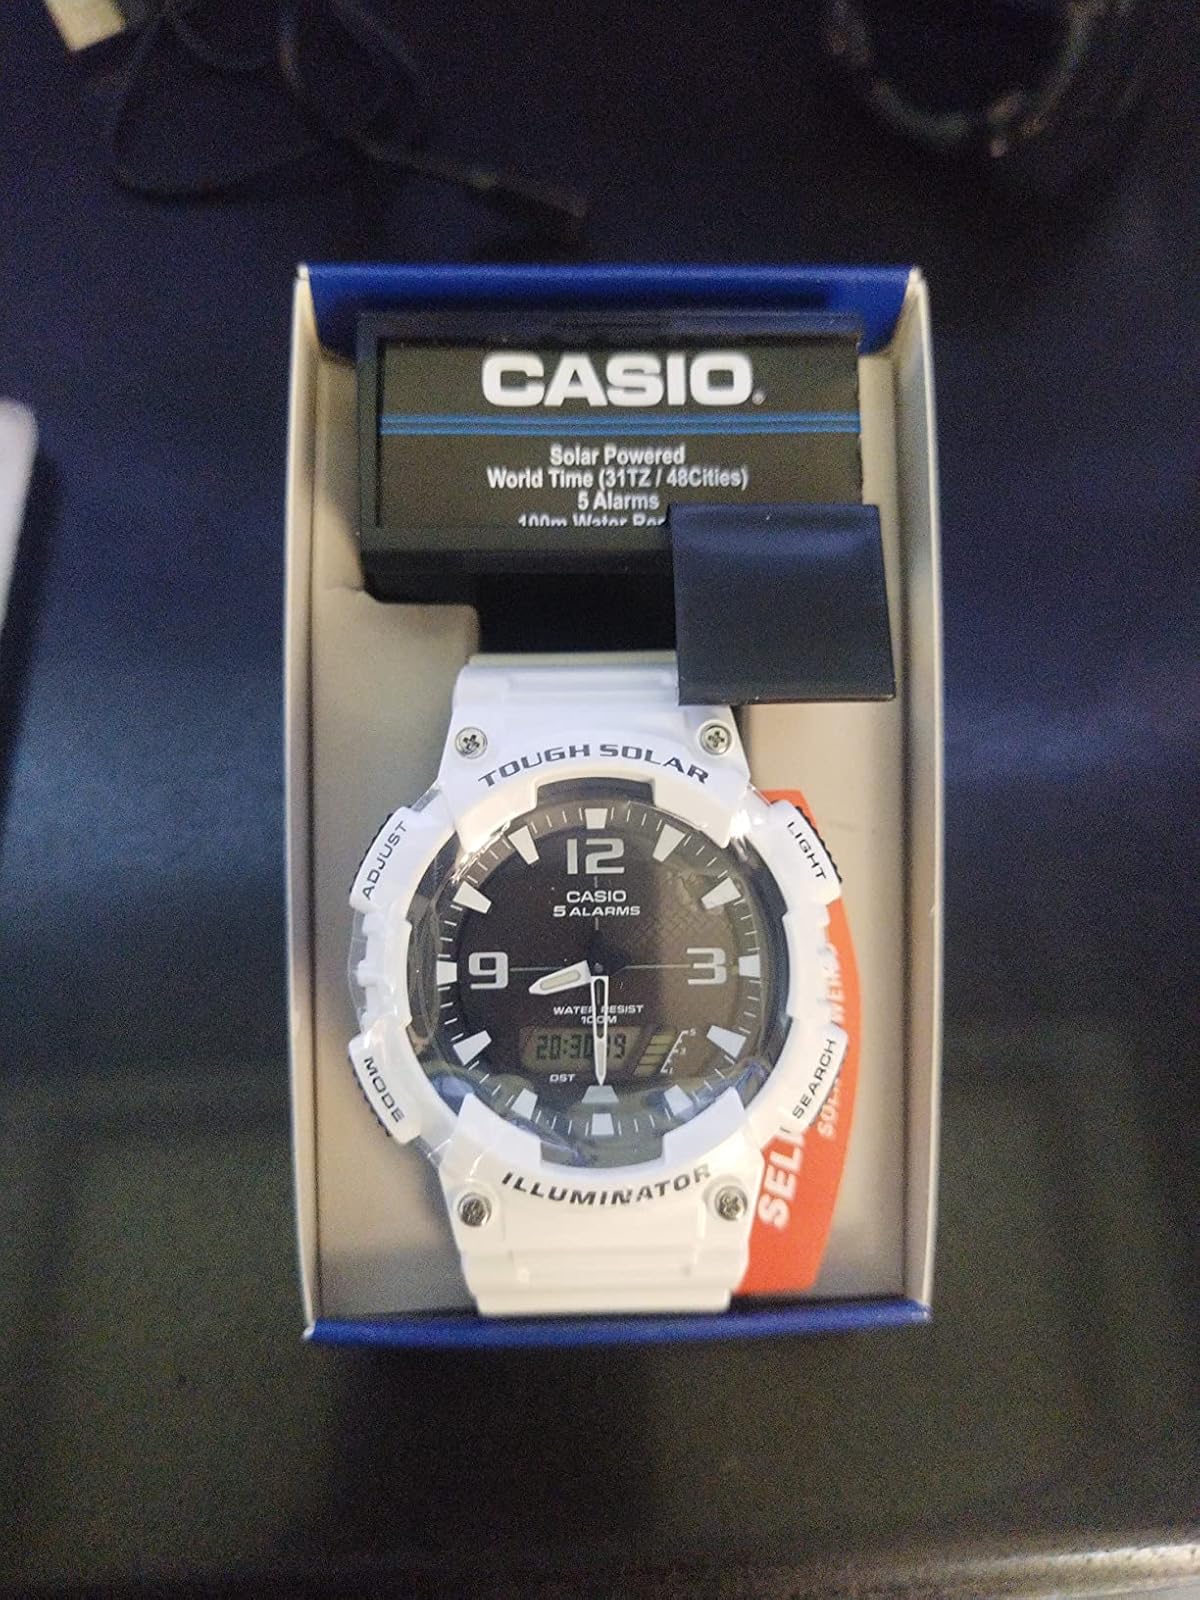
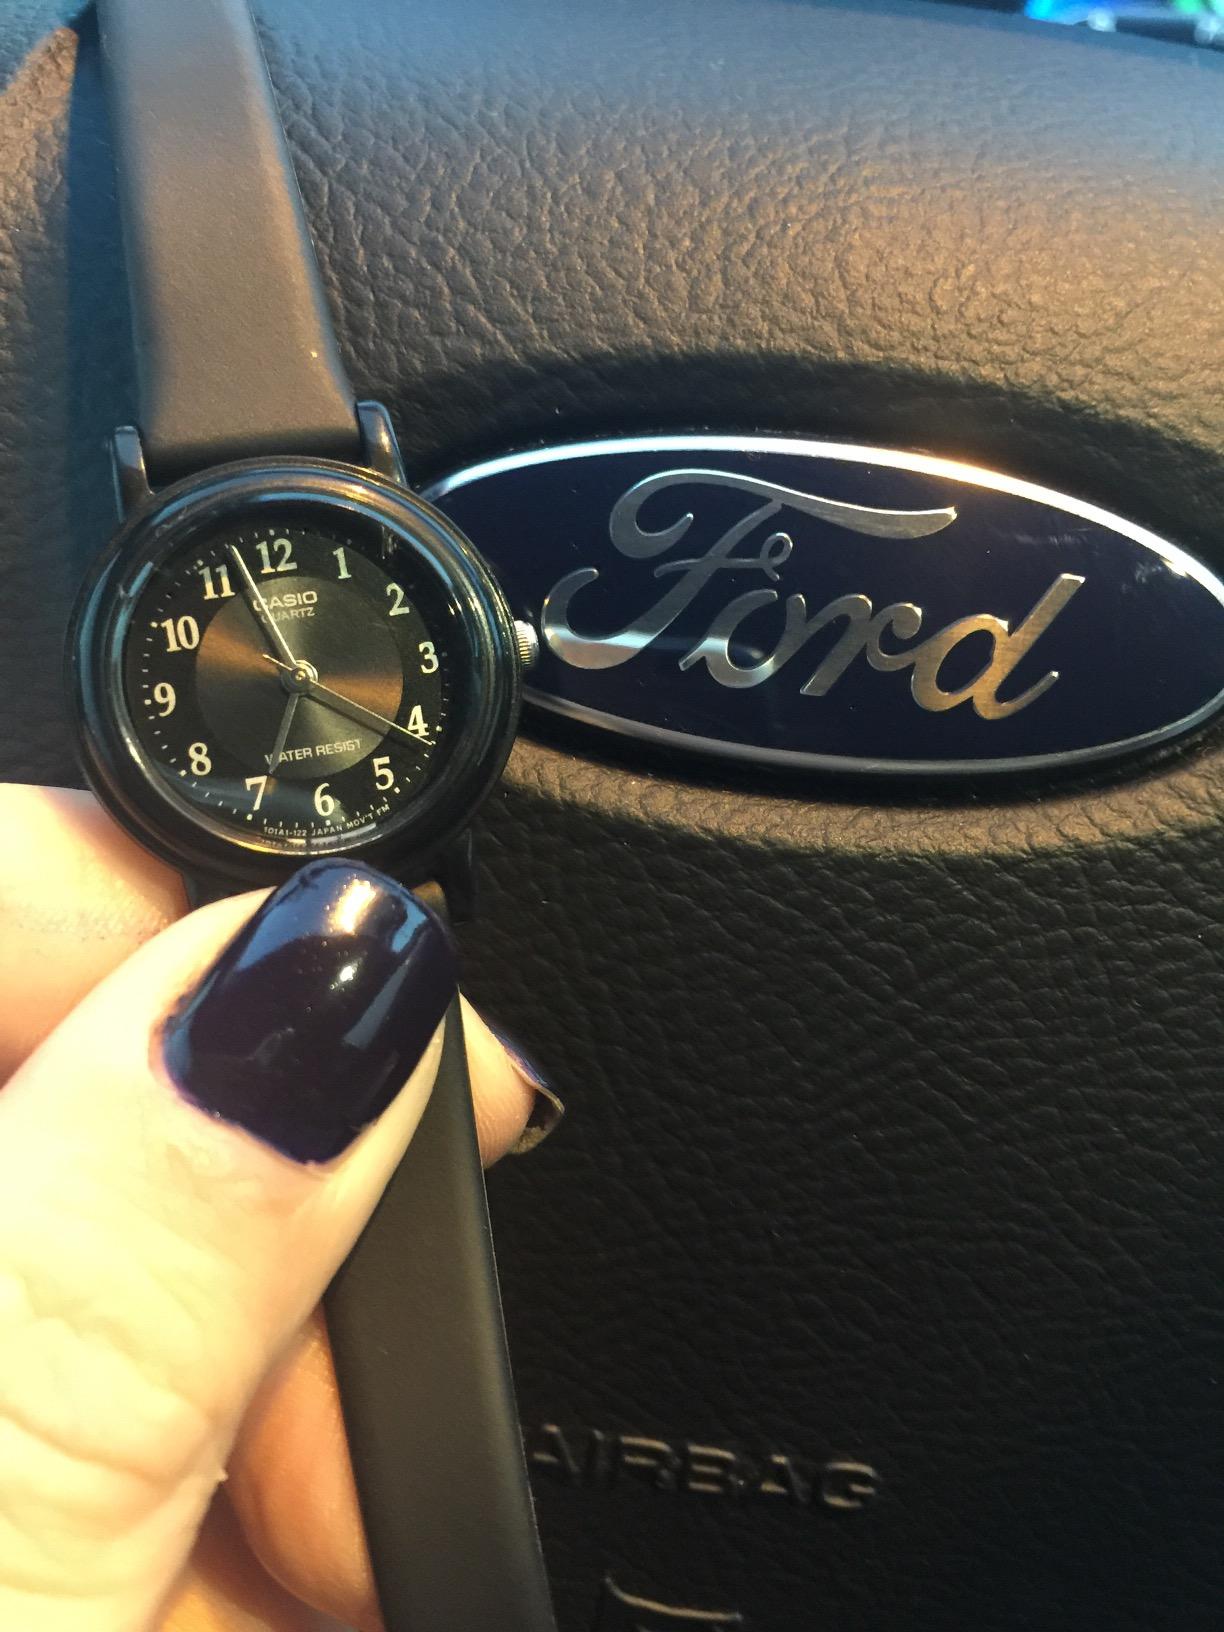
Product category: accessories_watch
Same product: no